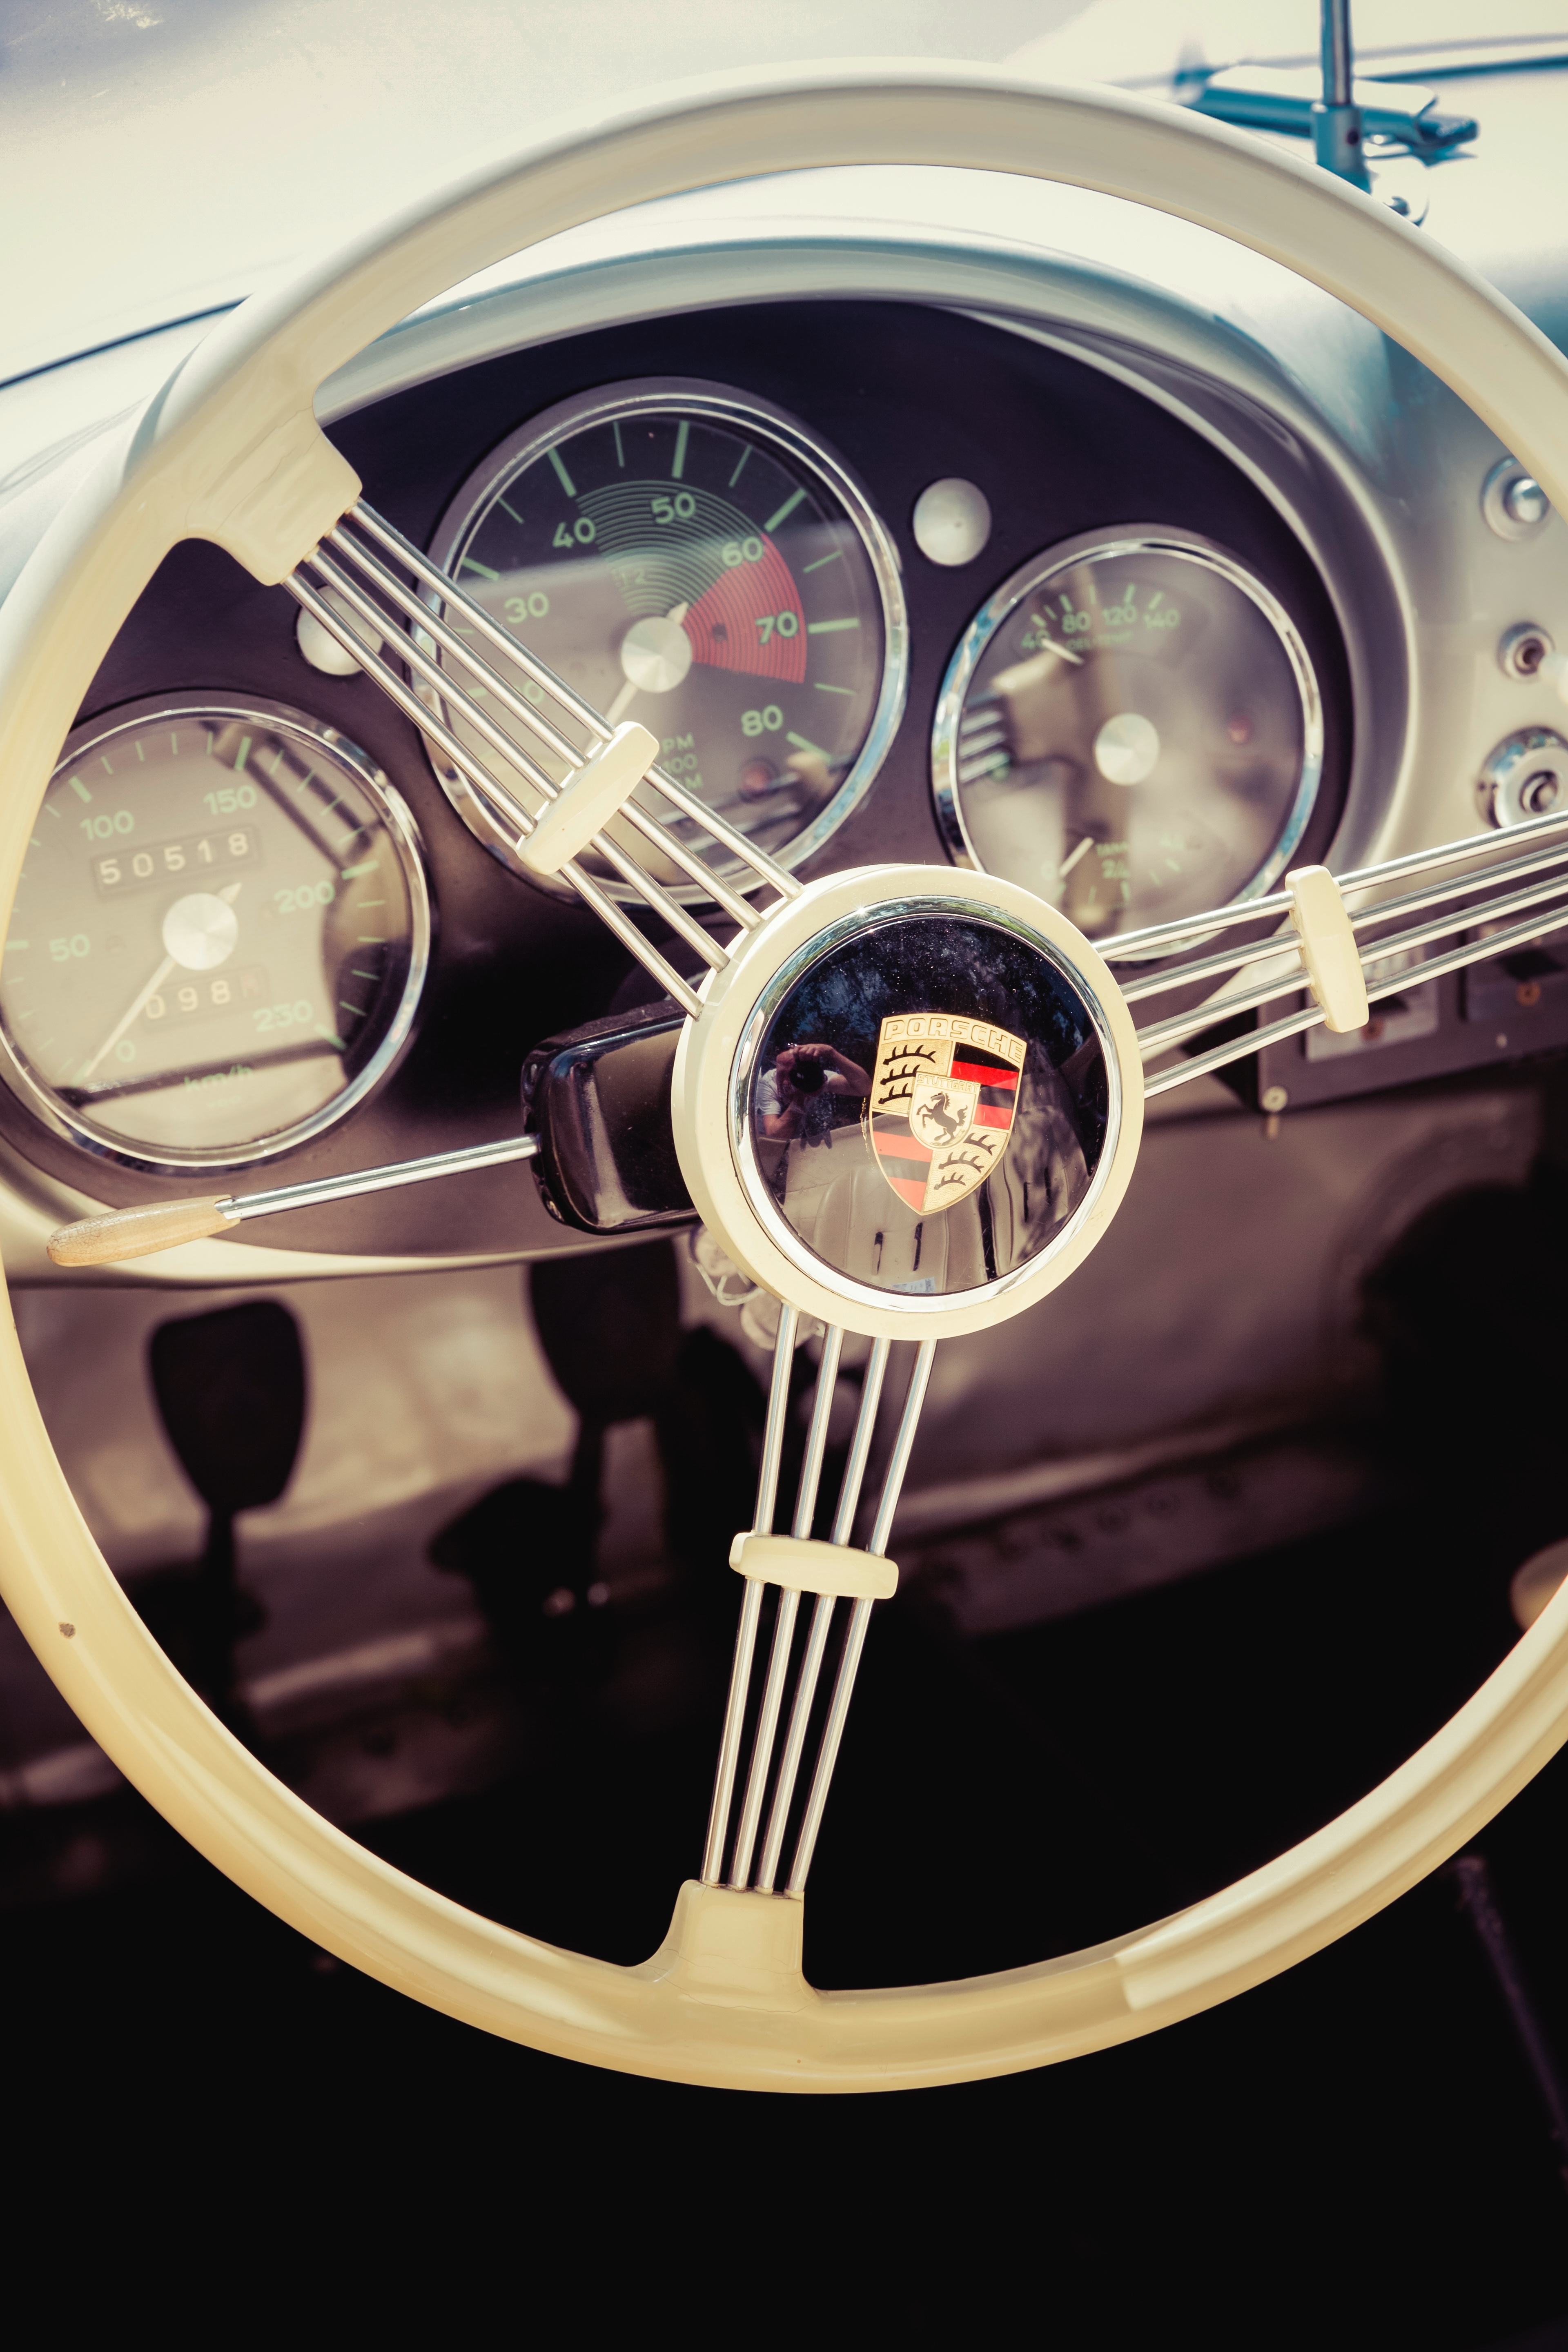
car, wheel, driving, sign, vehicle, spoke, gauge, steering wheel, classic car, vintage car, logo, porsche, stuttgart, coat of arms, w rttemberg, aircraft engine, maranello